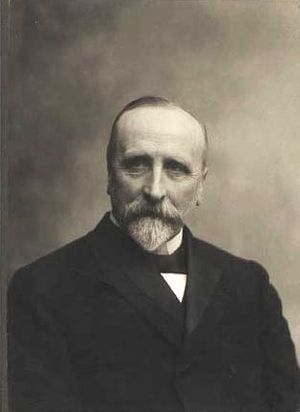
S.C. Hauberg
S.C. Hauberg fotograferet i 1906
Sophus Christopher Hauberg var en fremtrædende dansk fabrikant, erhvervsleder og formand for Dansk Arbejdsgiverforening. Bror til museumsinspektør ved Nationalmuseet Peter Christian Hauberg.